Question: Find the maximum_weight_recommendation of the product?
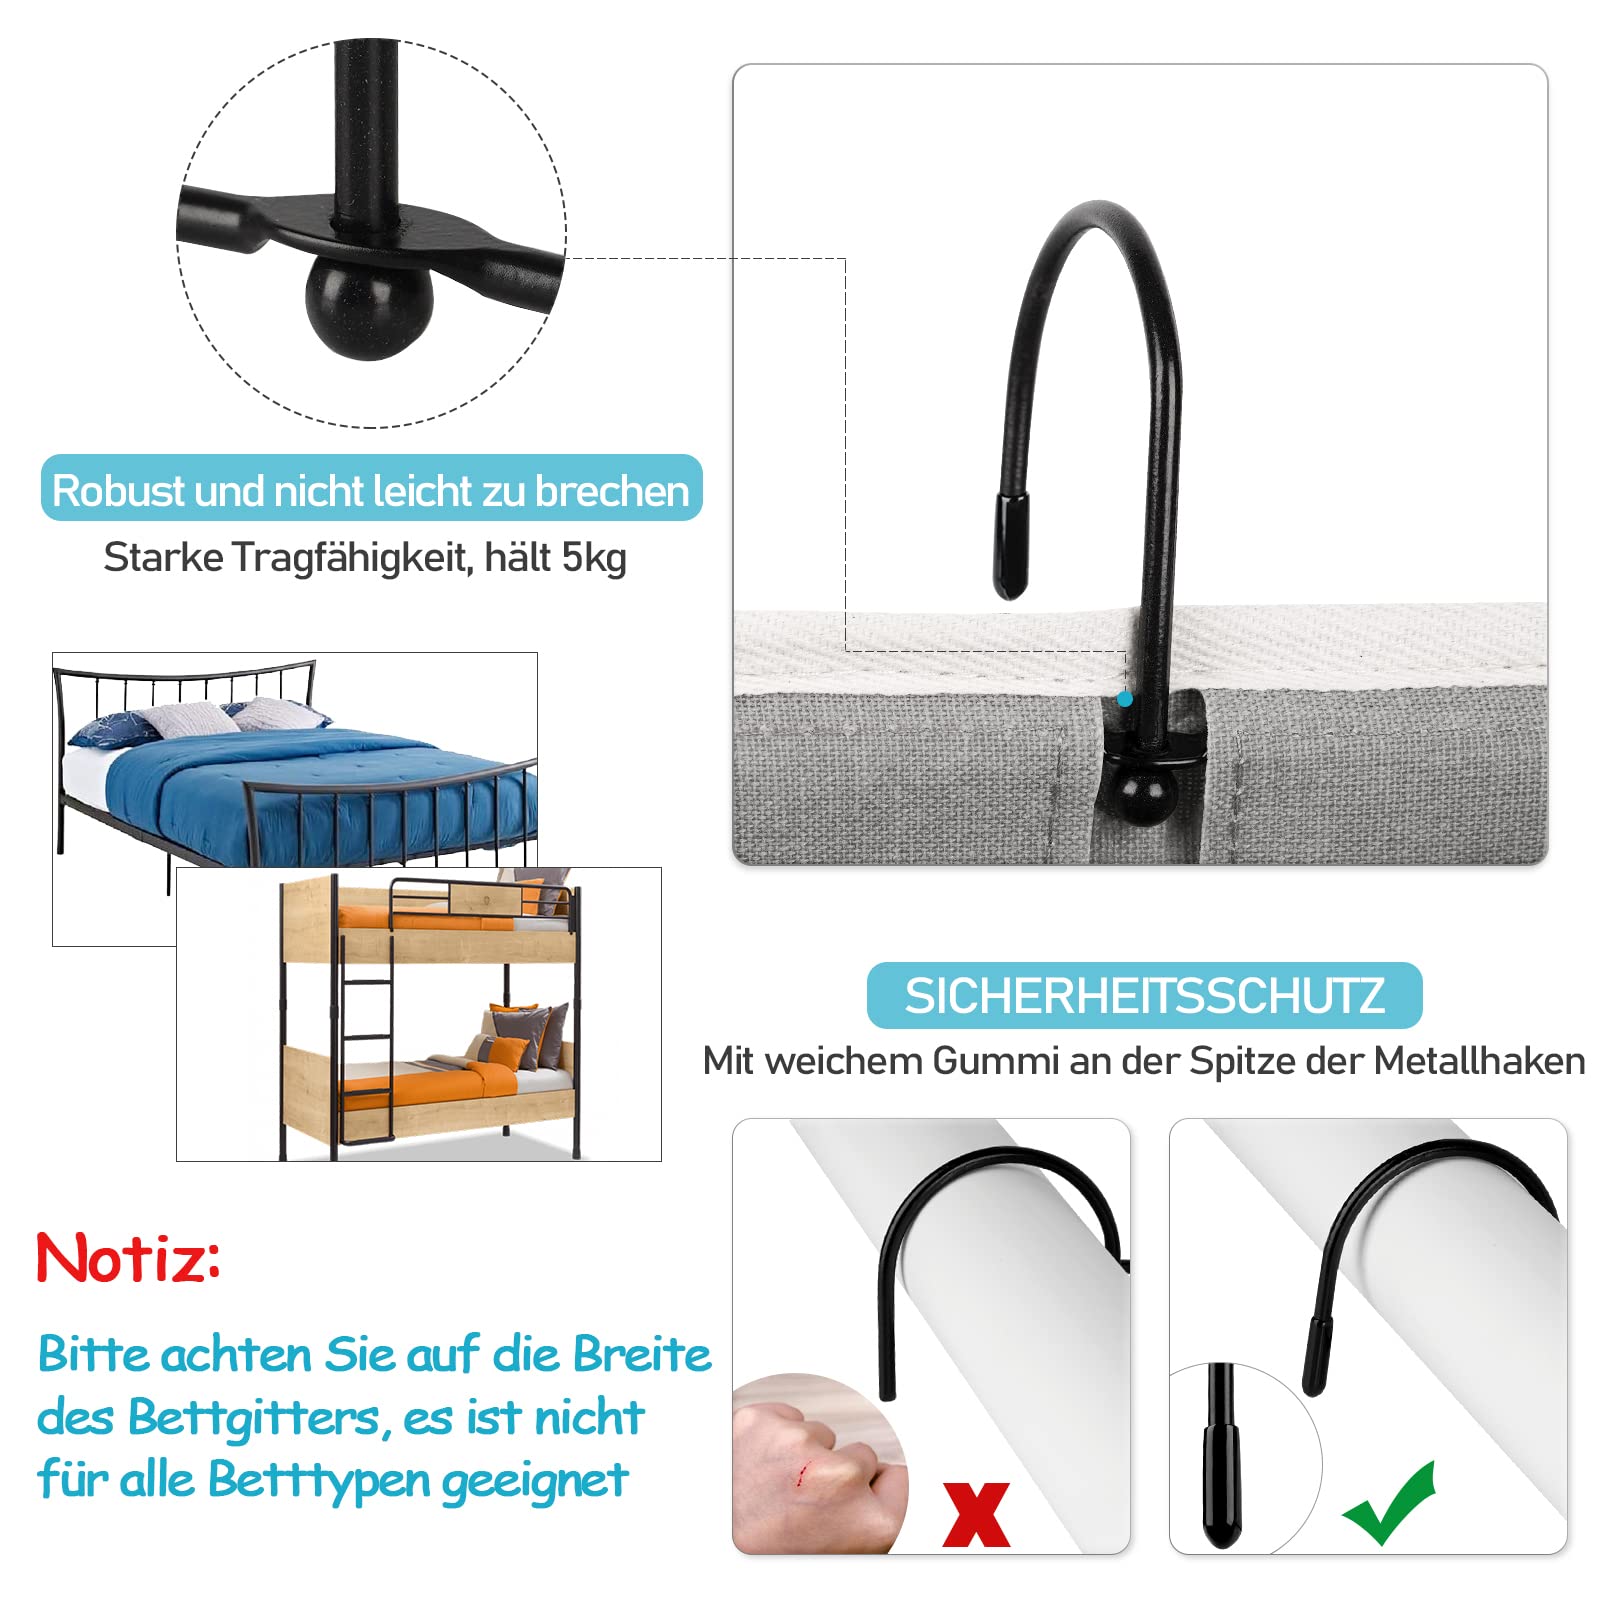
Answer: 5.0 kilogram